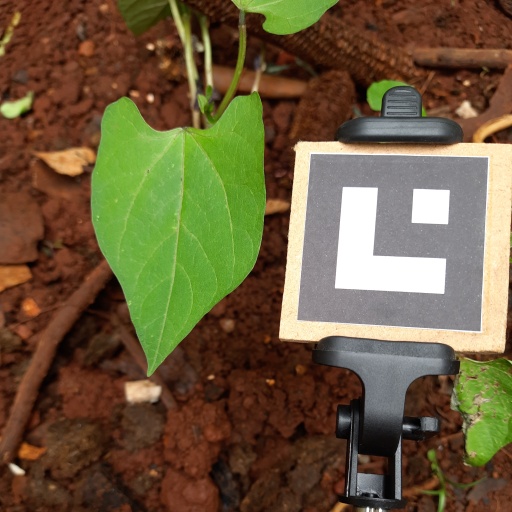
Observations: flat surface, no eating holes, under shade